John Wells Foster

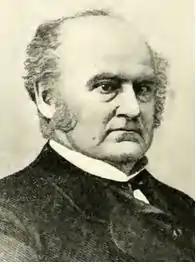
Foster in 1899

John Wells Foster (March 4, 1815 – June 29, 1873) was an American geologist and archaeologist.